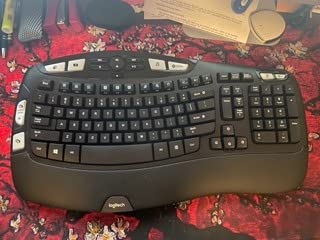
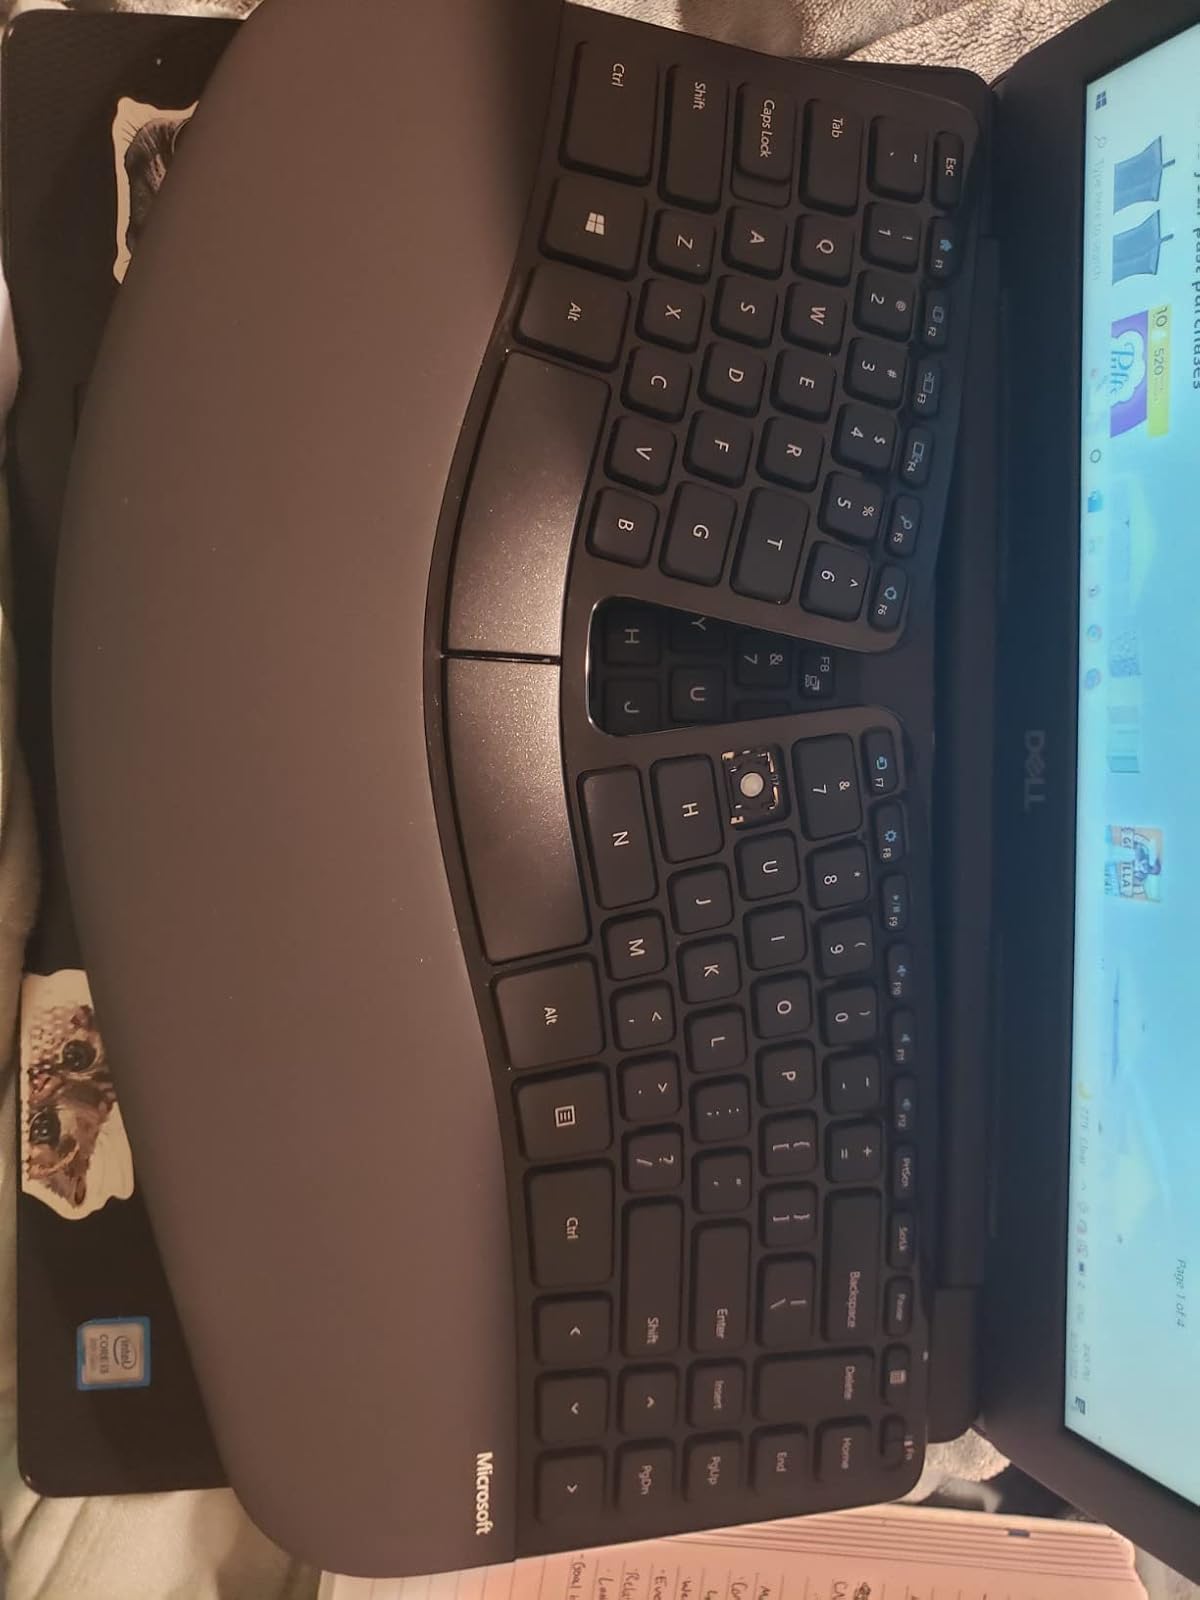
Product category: keyboard
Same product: no